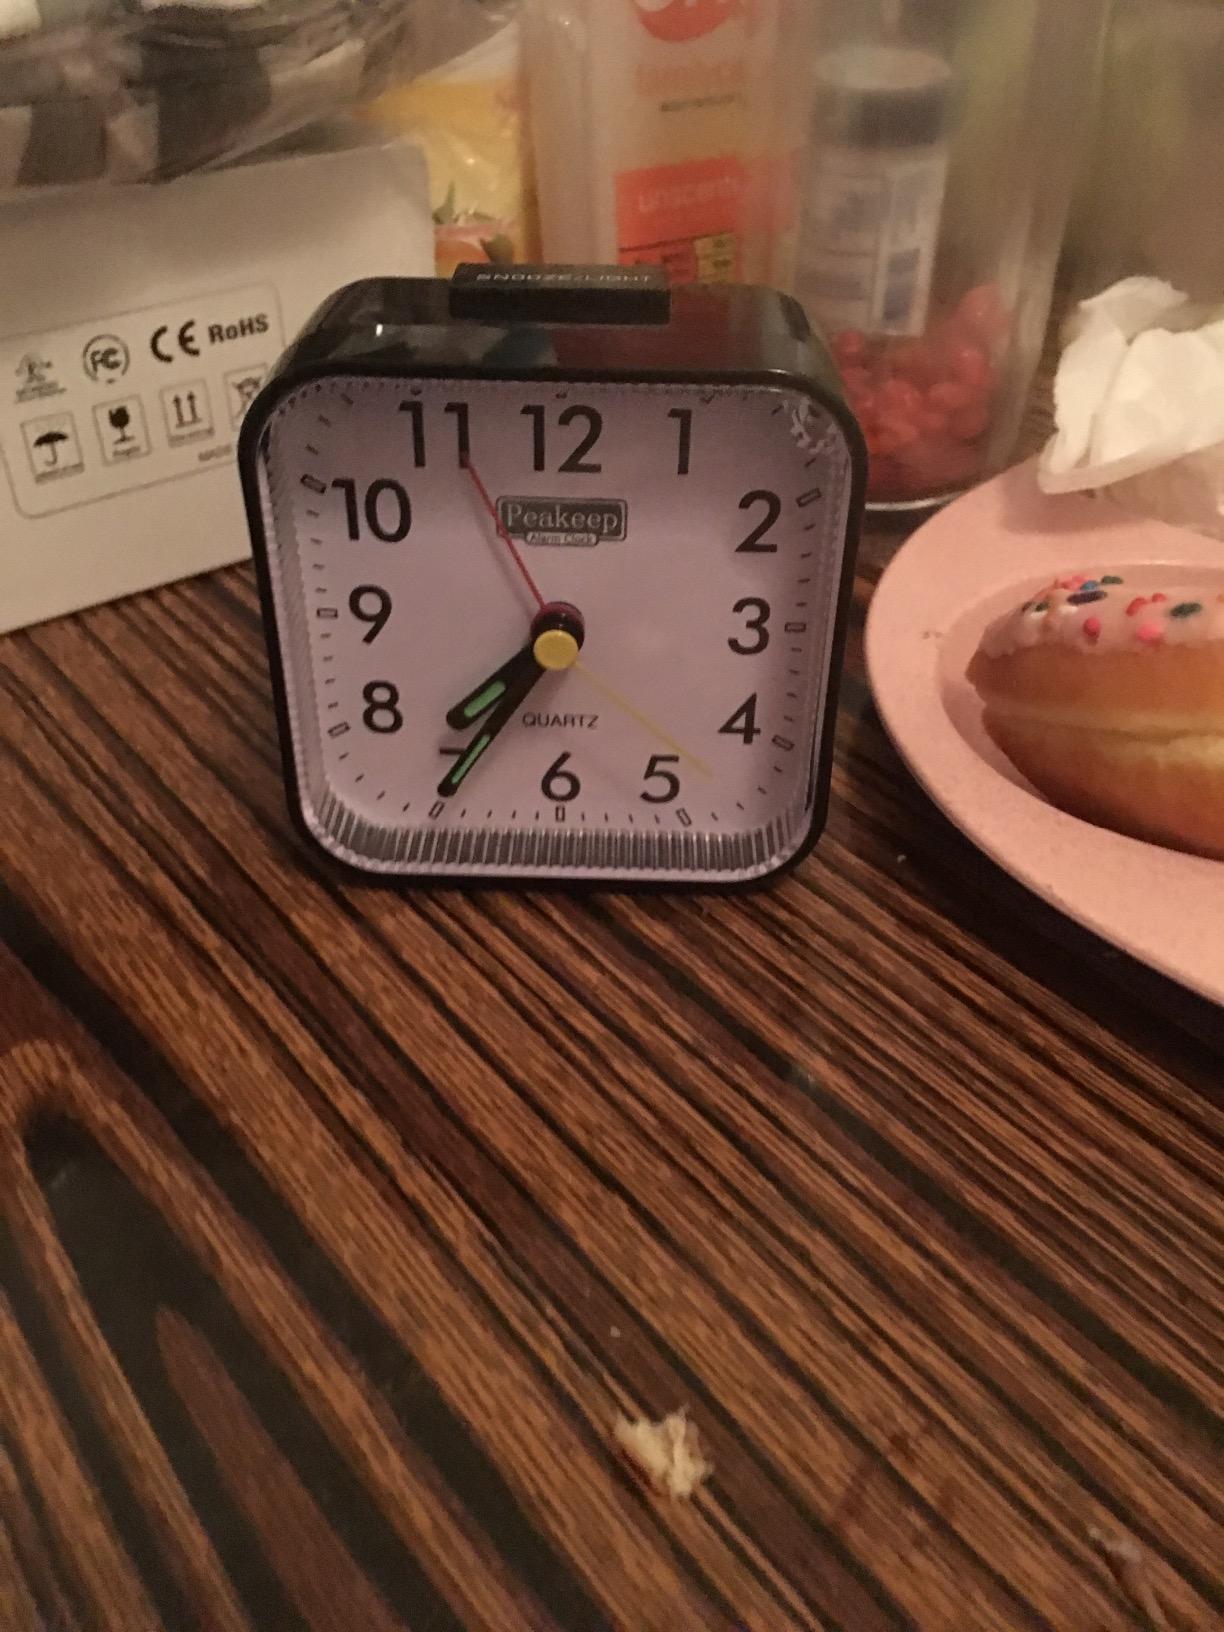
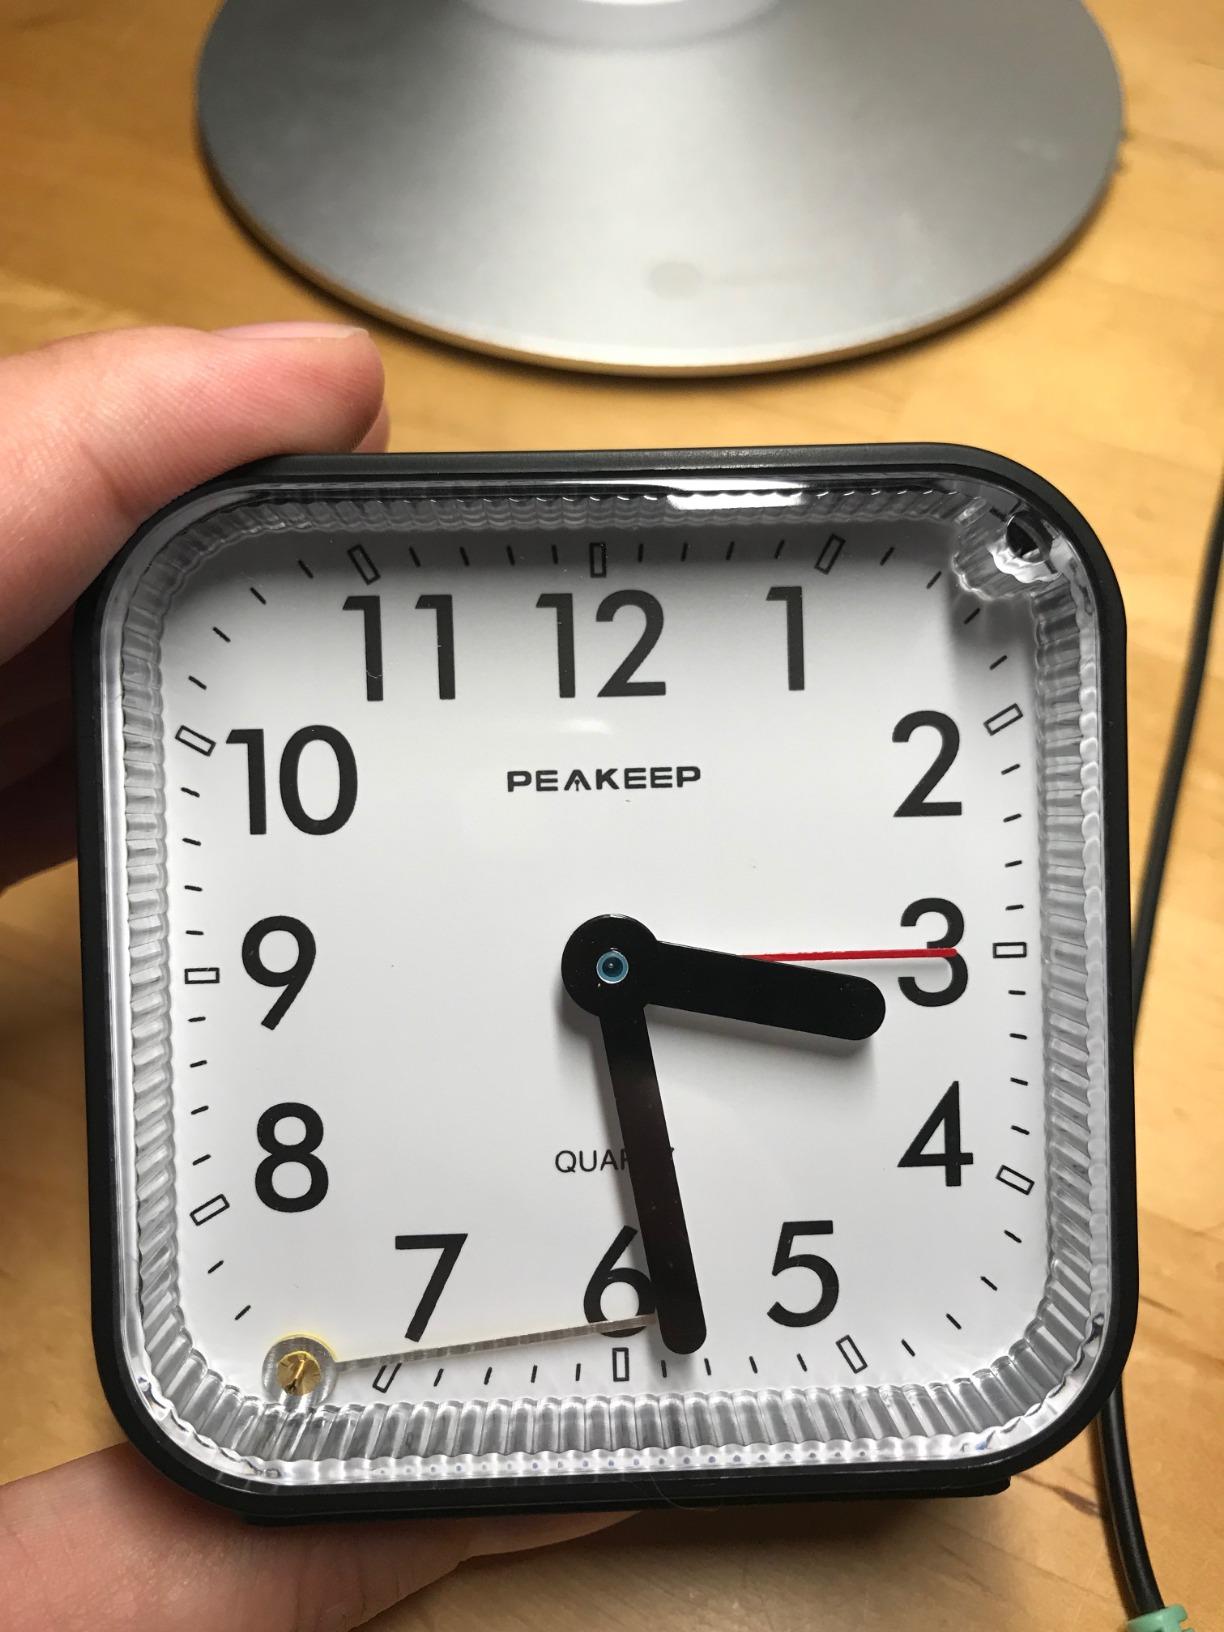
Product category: clock
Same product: yes